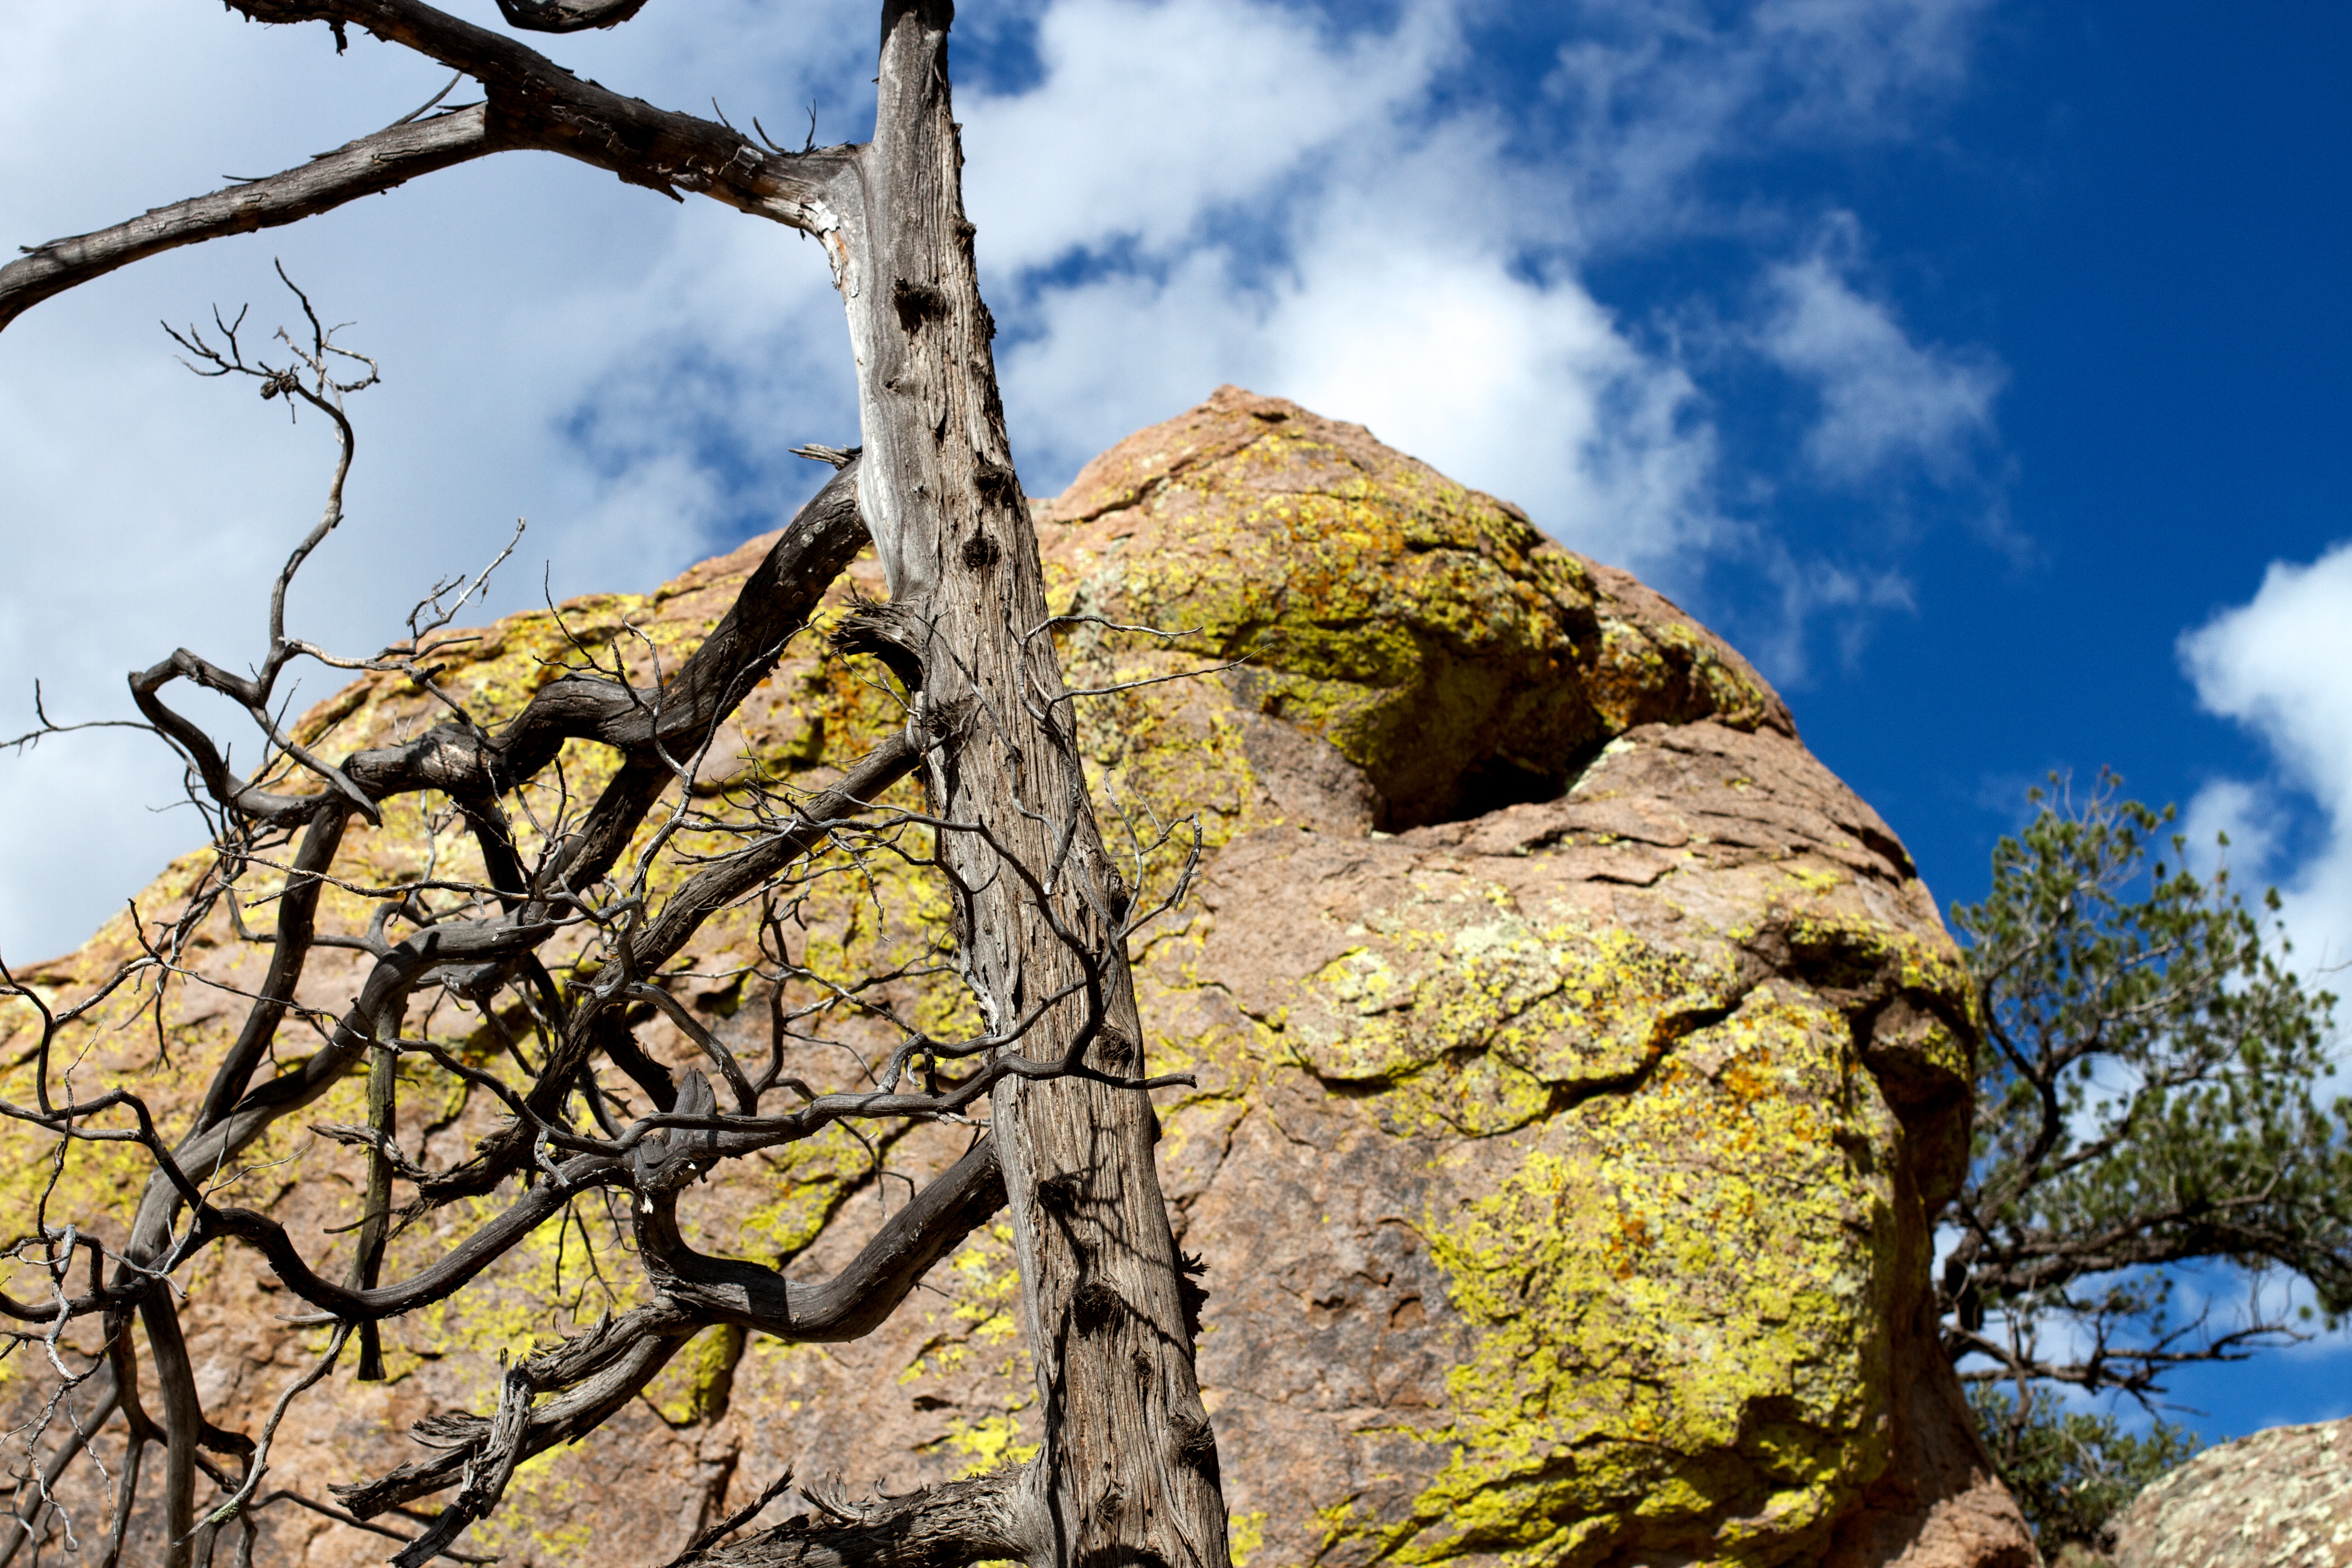
tree, nature, rock, wilderness, branch, mountain, plant, leaf, flower, autumn, geology, woody plant